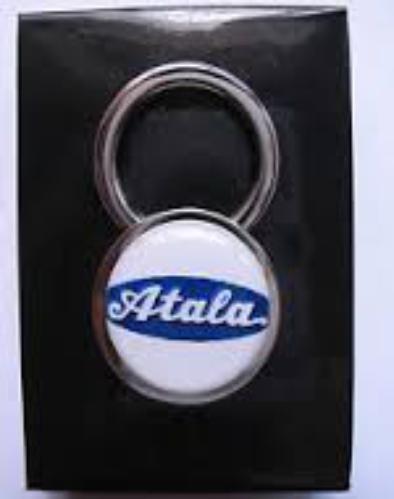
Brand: Atala
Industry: Transportation